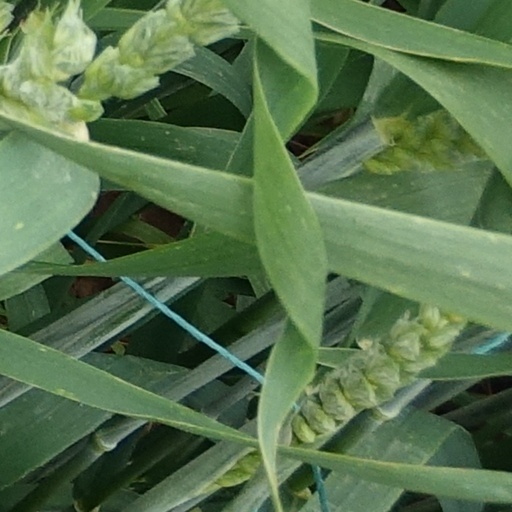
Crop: wheat